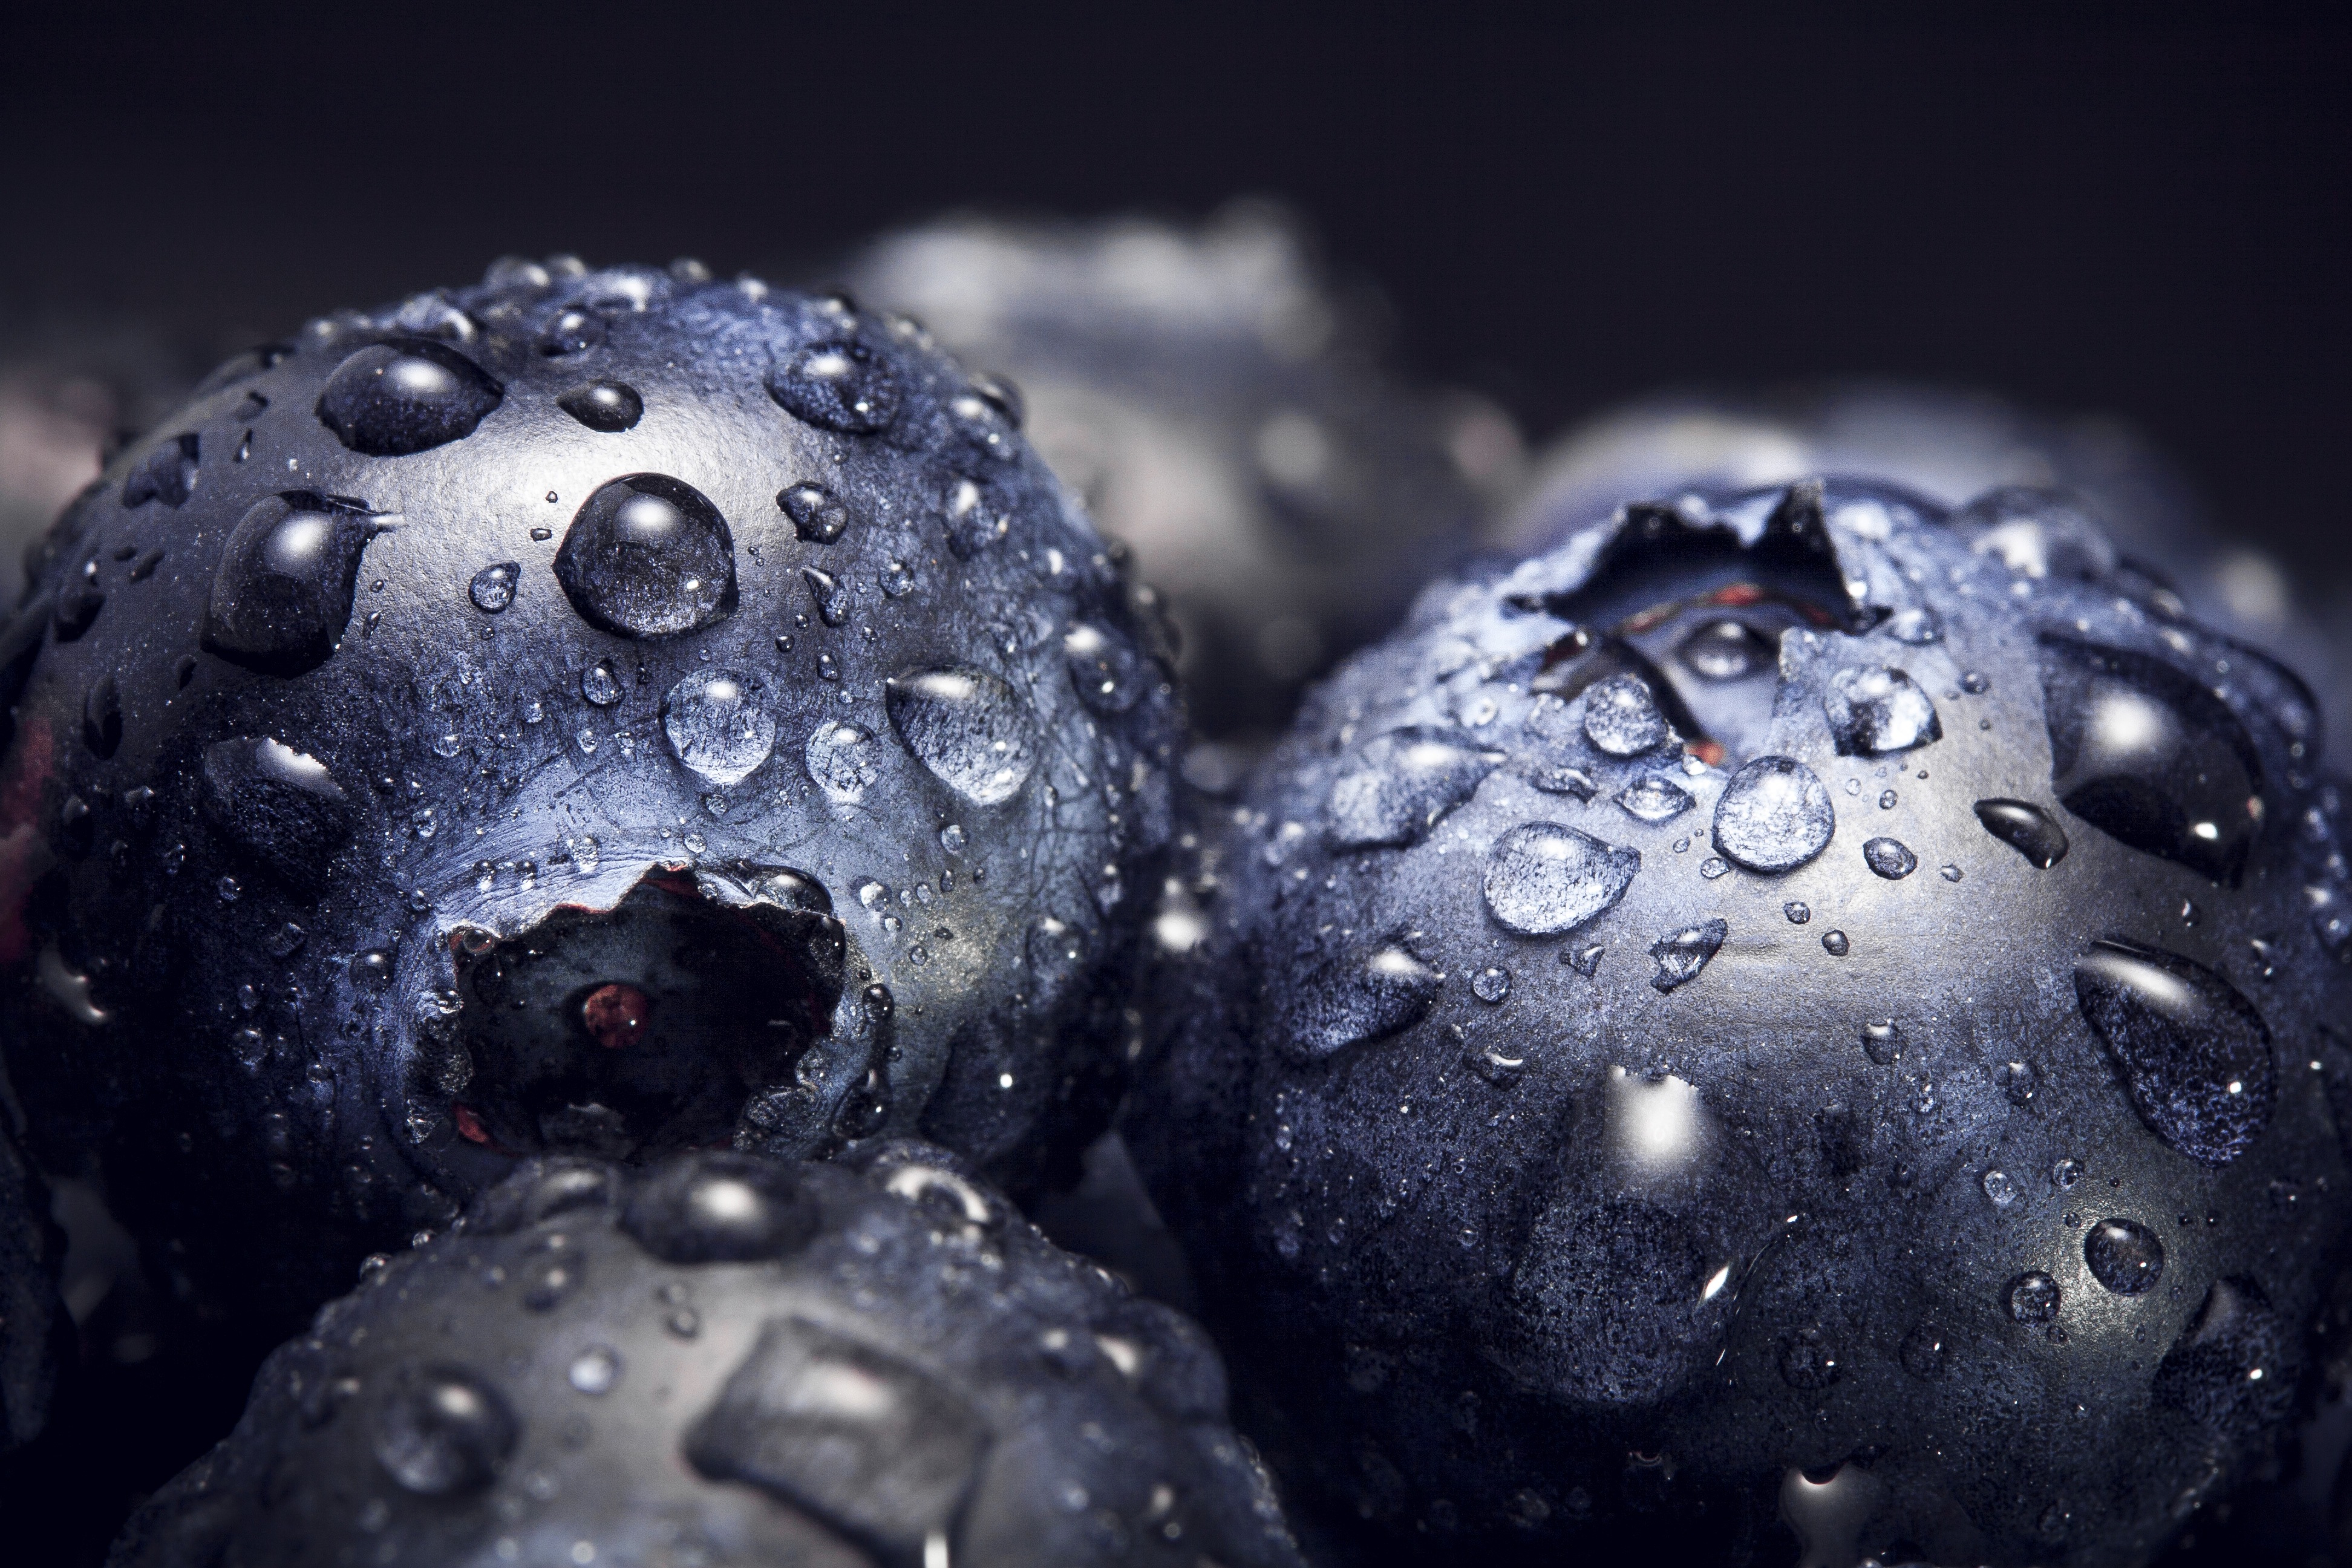
water, drop, dew, plant, photography, fruit, berry, sweet, wet, food, produce, macro, blue, close up, berries, droplets, blueberries, fruits, drops, sphere, moisture, macro photography, bilberry